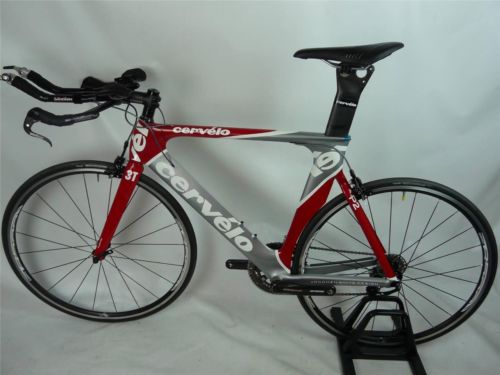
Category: bicycle